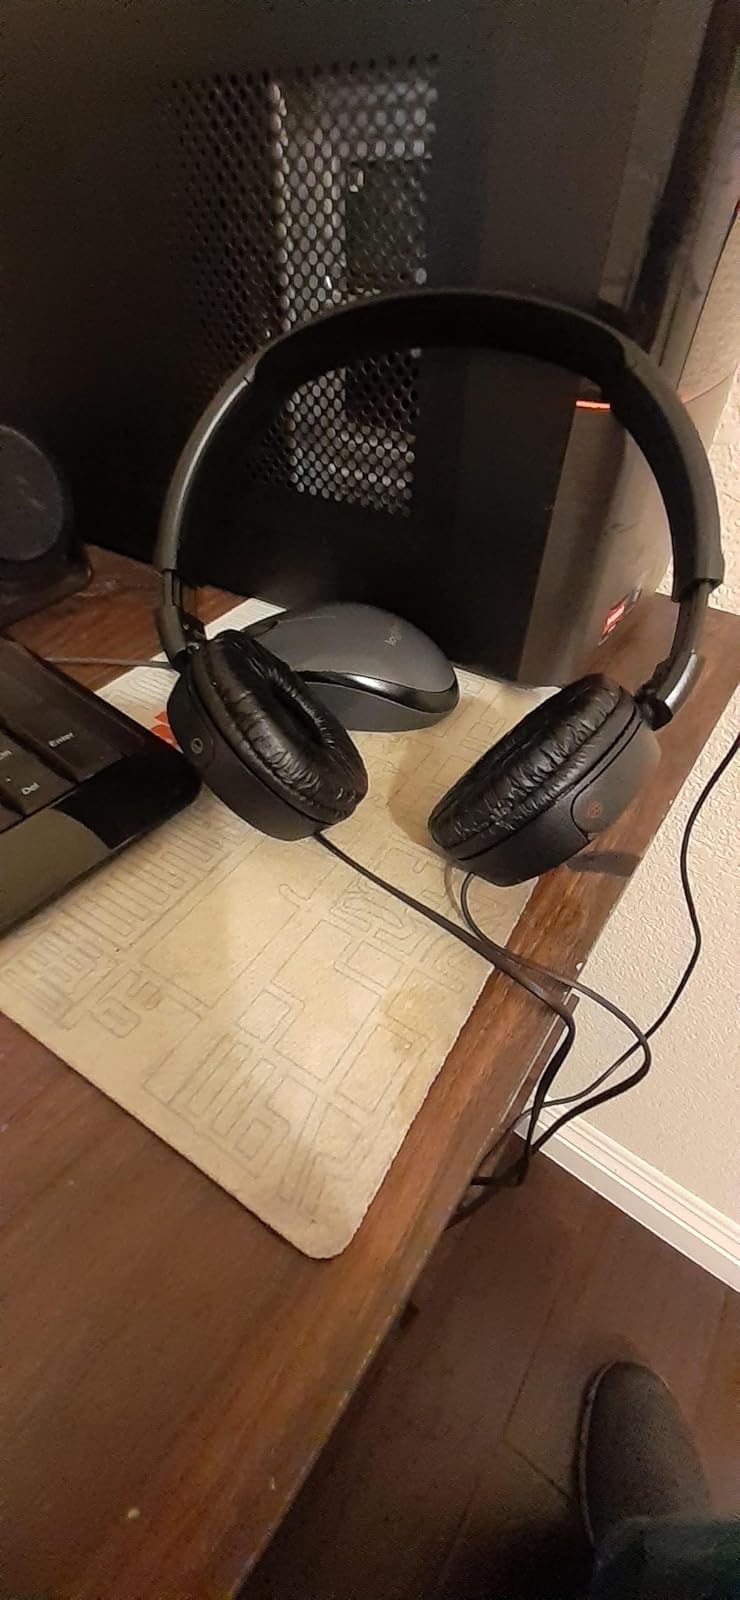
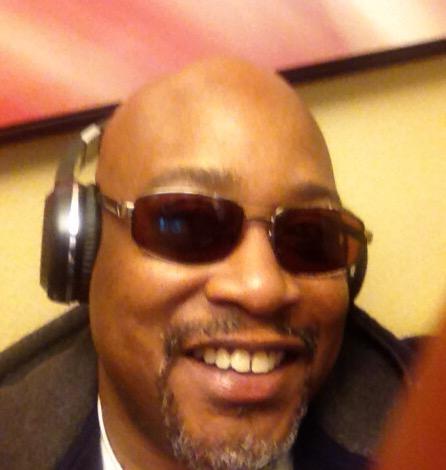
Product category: headphones
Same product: no